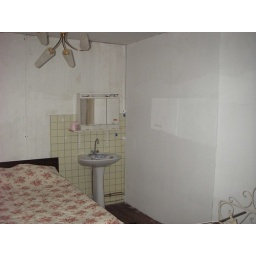
there's a closed in firepace in the wall to the right of the sink. and a blocked window to the left of the sink.